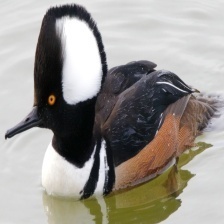
Species: HOODED MERGANSER
Scientific name: LOPHODYTES CUCULLATUS